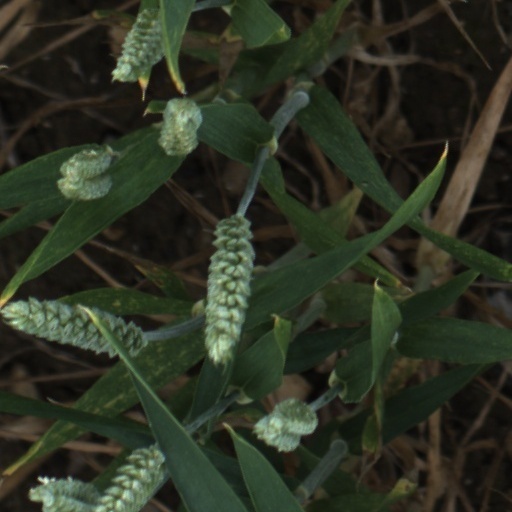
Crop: wheat